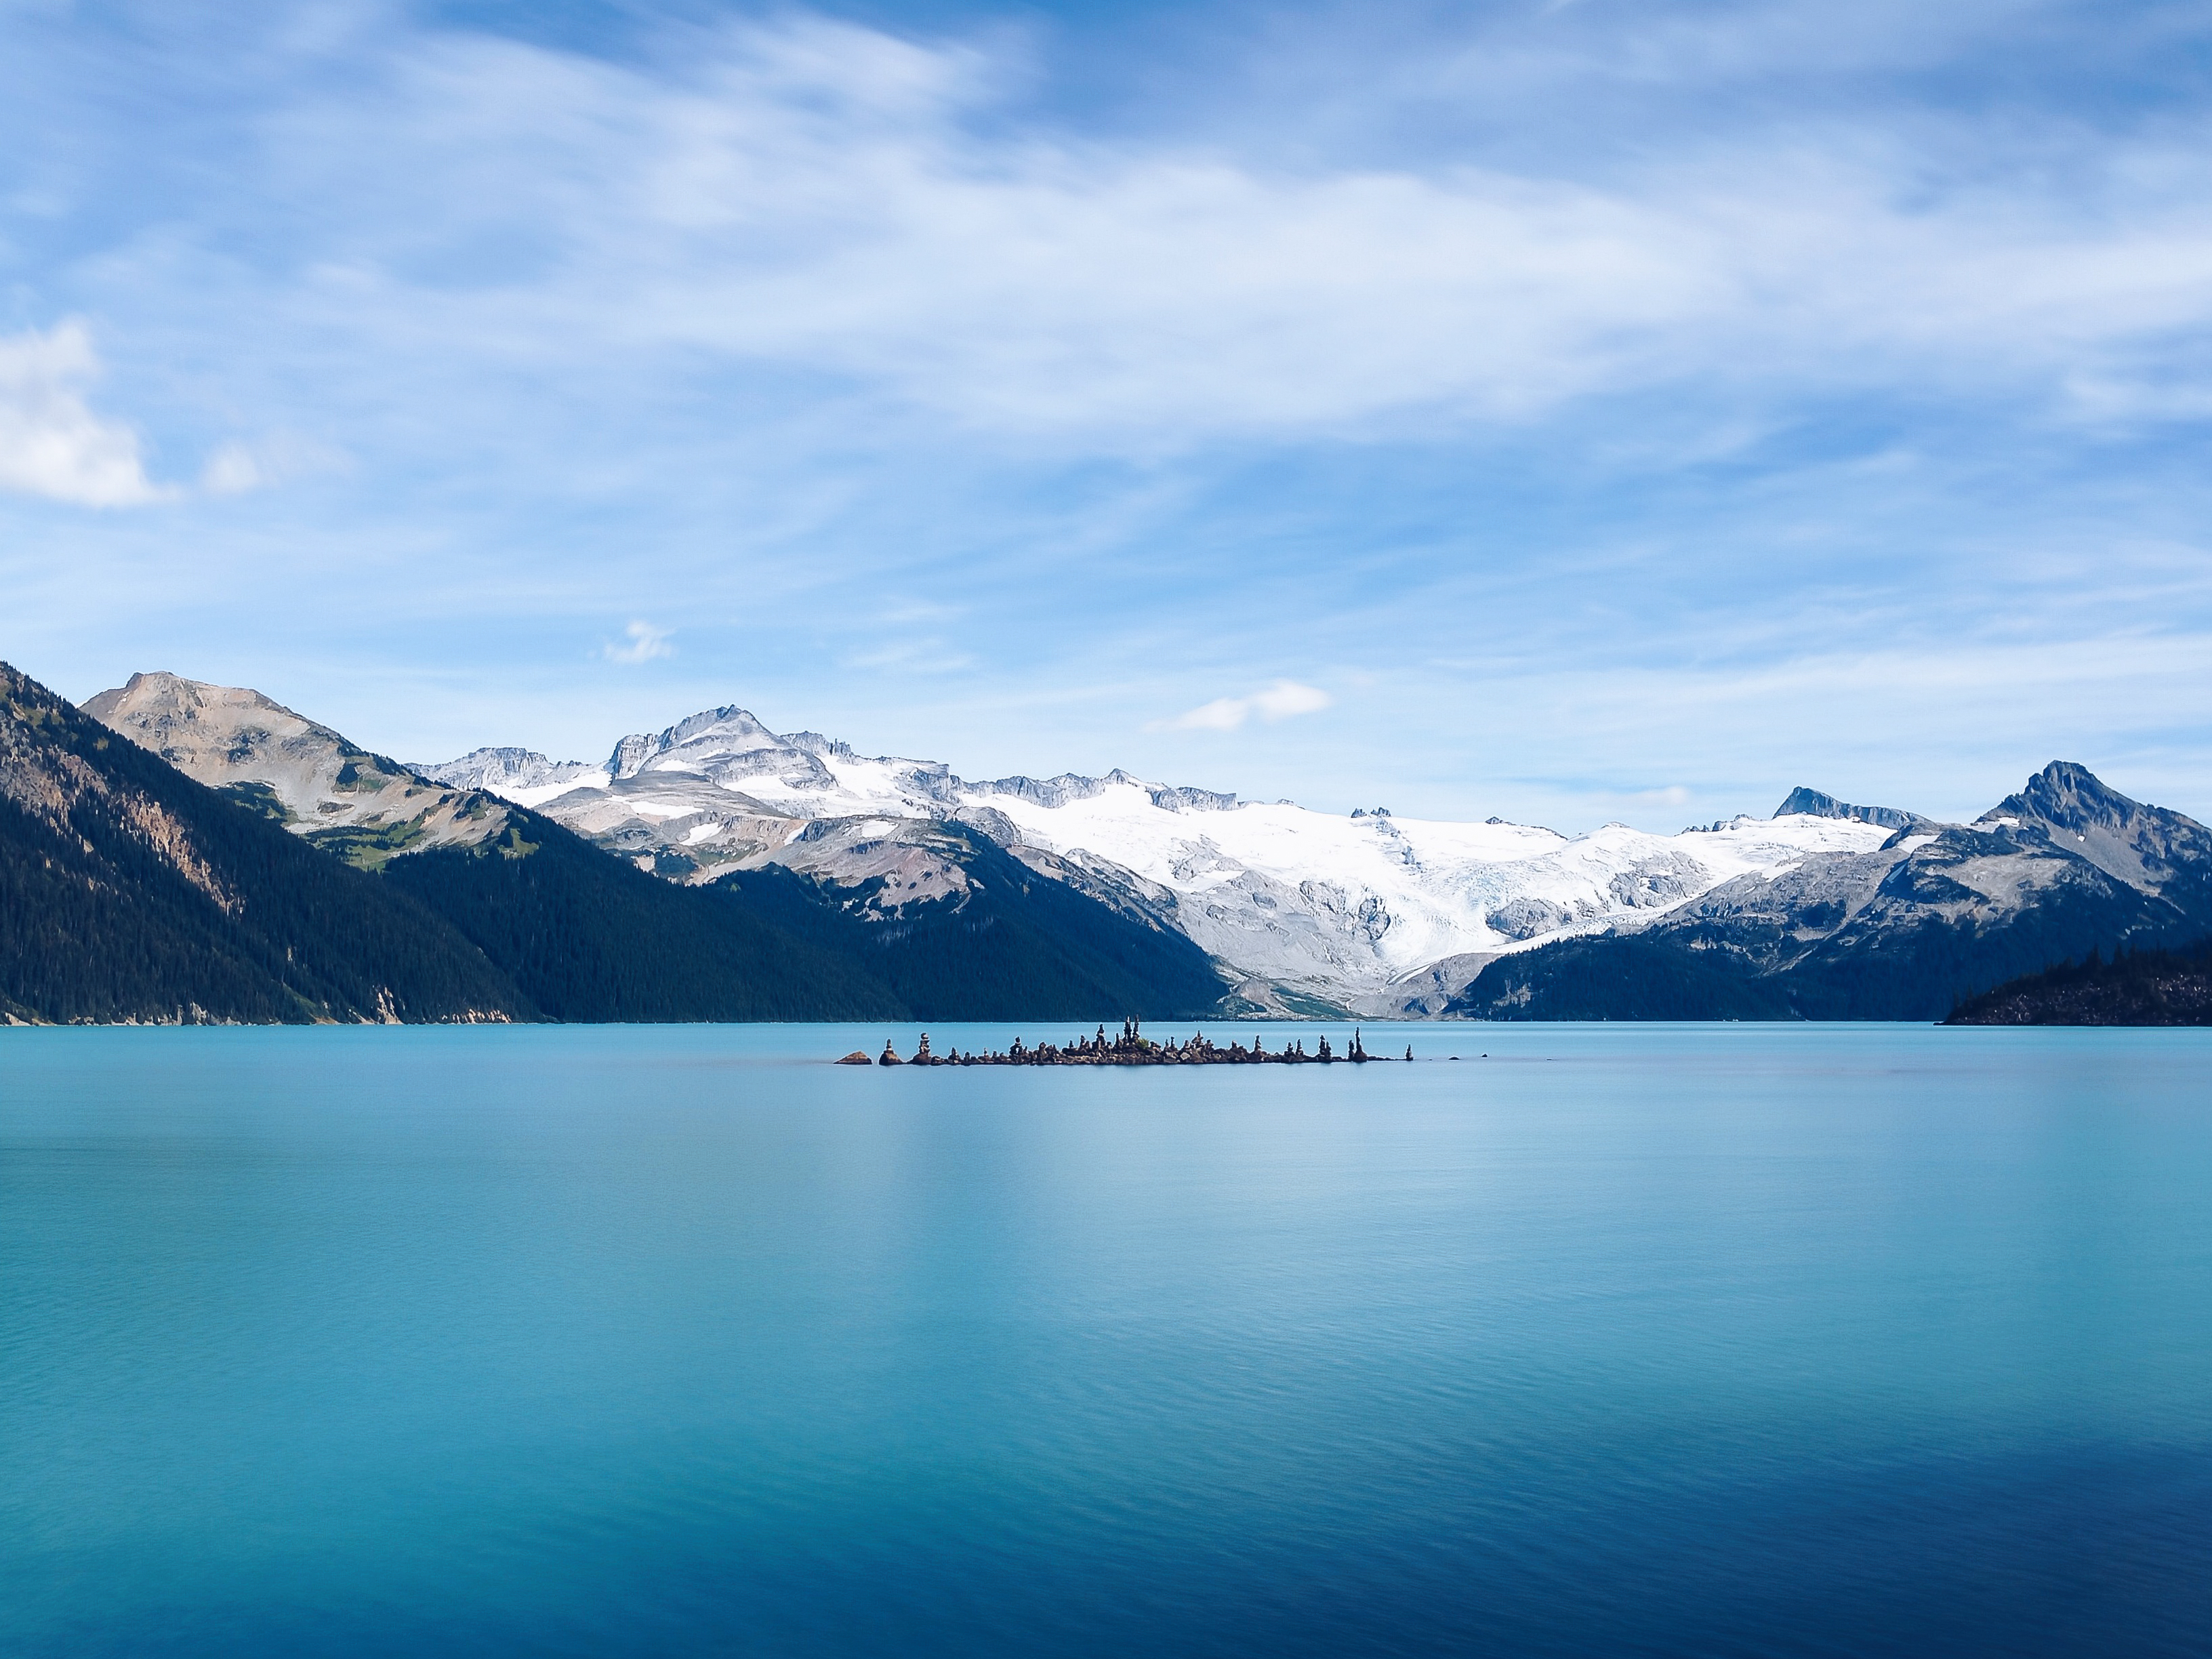
sea, mountain, snow, cloud, sky, lake, mountain range, reflection, glacier, island, fjord, reservoir, body of water, alps, loch, crater lake, landform, geographical feature, mountainous landforms, glacial landform